Pyotr Ilyich Tchaikovsky

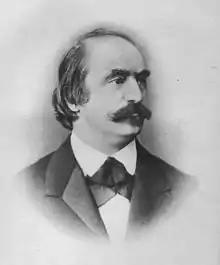
Eduard Hanslick

Tchaikovsky's relationship with collaborators was mixed. Like Nikolai Rubinstein with the First Piano Concerto, the virtuoso and pedagogue Leopold Auer rejected the Violin Concerto initially but changed his mind; he played it to great public success and taught it to his students, who included Jascha Heifetz and Nathan Milstein. Wilhelm Fitzenhagen "intervened considerably in shaping what he considered 'his' piece", the "Variations on a Rococo Theme", according to the music critic Michael Steinberg. Tchaikovsky was angered by Fitzenhagen's license but did nothing; the Rococo Variations were published with the cellist's amendments.